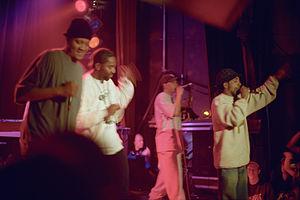
Jurassic 5 est un groupe de hip-hop alternatif américain, originaire de Los Angeles, en Californie. Il se compose de membres issus de deux anciens groupes, Rebels of Rhythm et Unity Committee ; les rappeurs Charles Stewart, Dante Givens, Courtenay Henderson, Marc Stuart, et des disc jockeys Mark Potsic et Lucas Macfadden. Le groupe se sépare en 2007 peu après la publication de l'album Feedback, citant des « divergences musicales » mais revient sur scène en 2013 et publie une nouvelle chanson en 2014.